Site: brandenburg
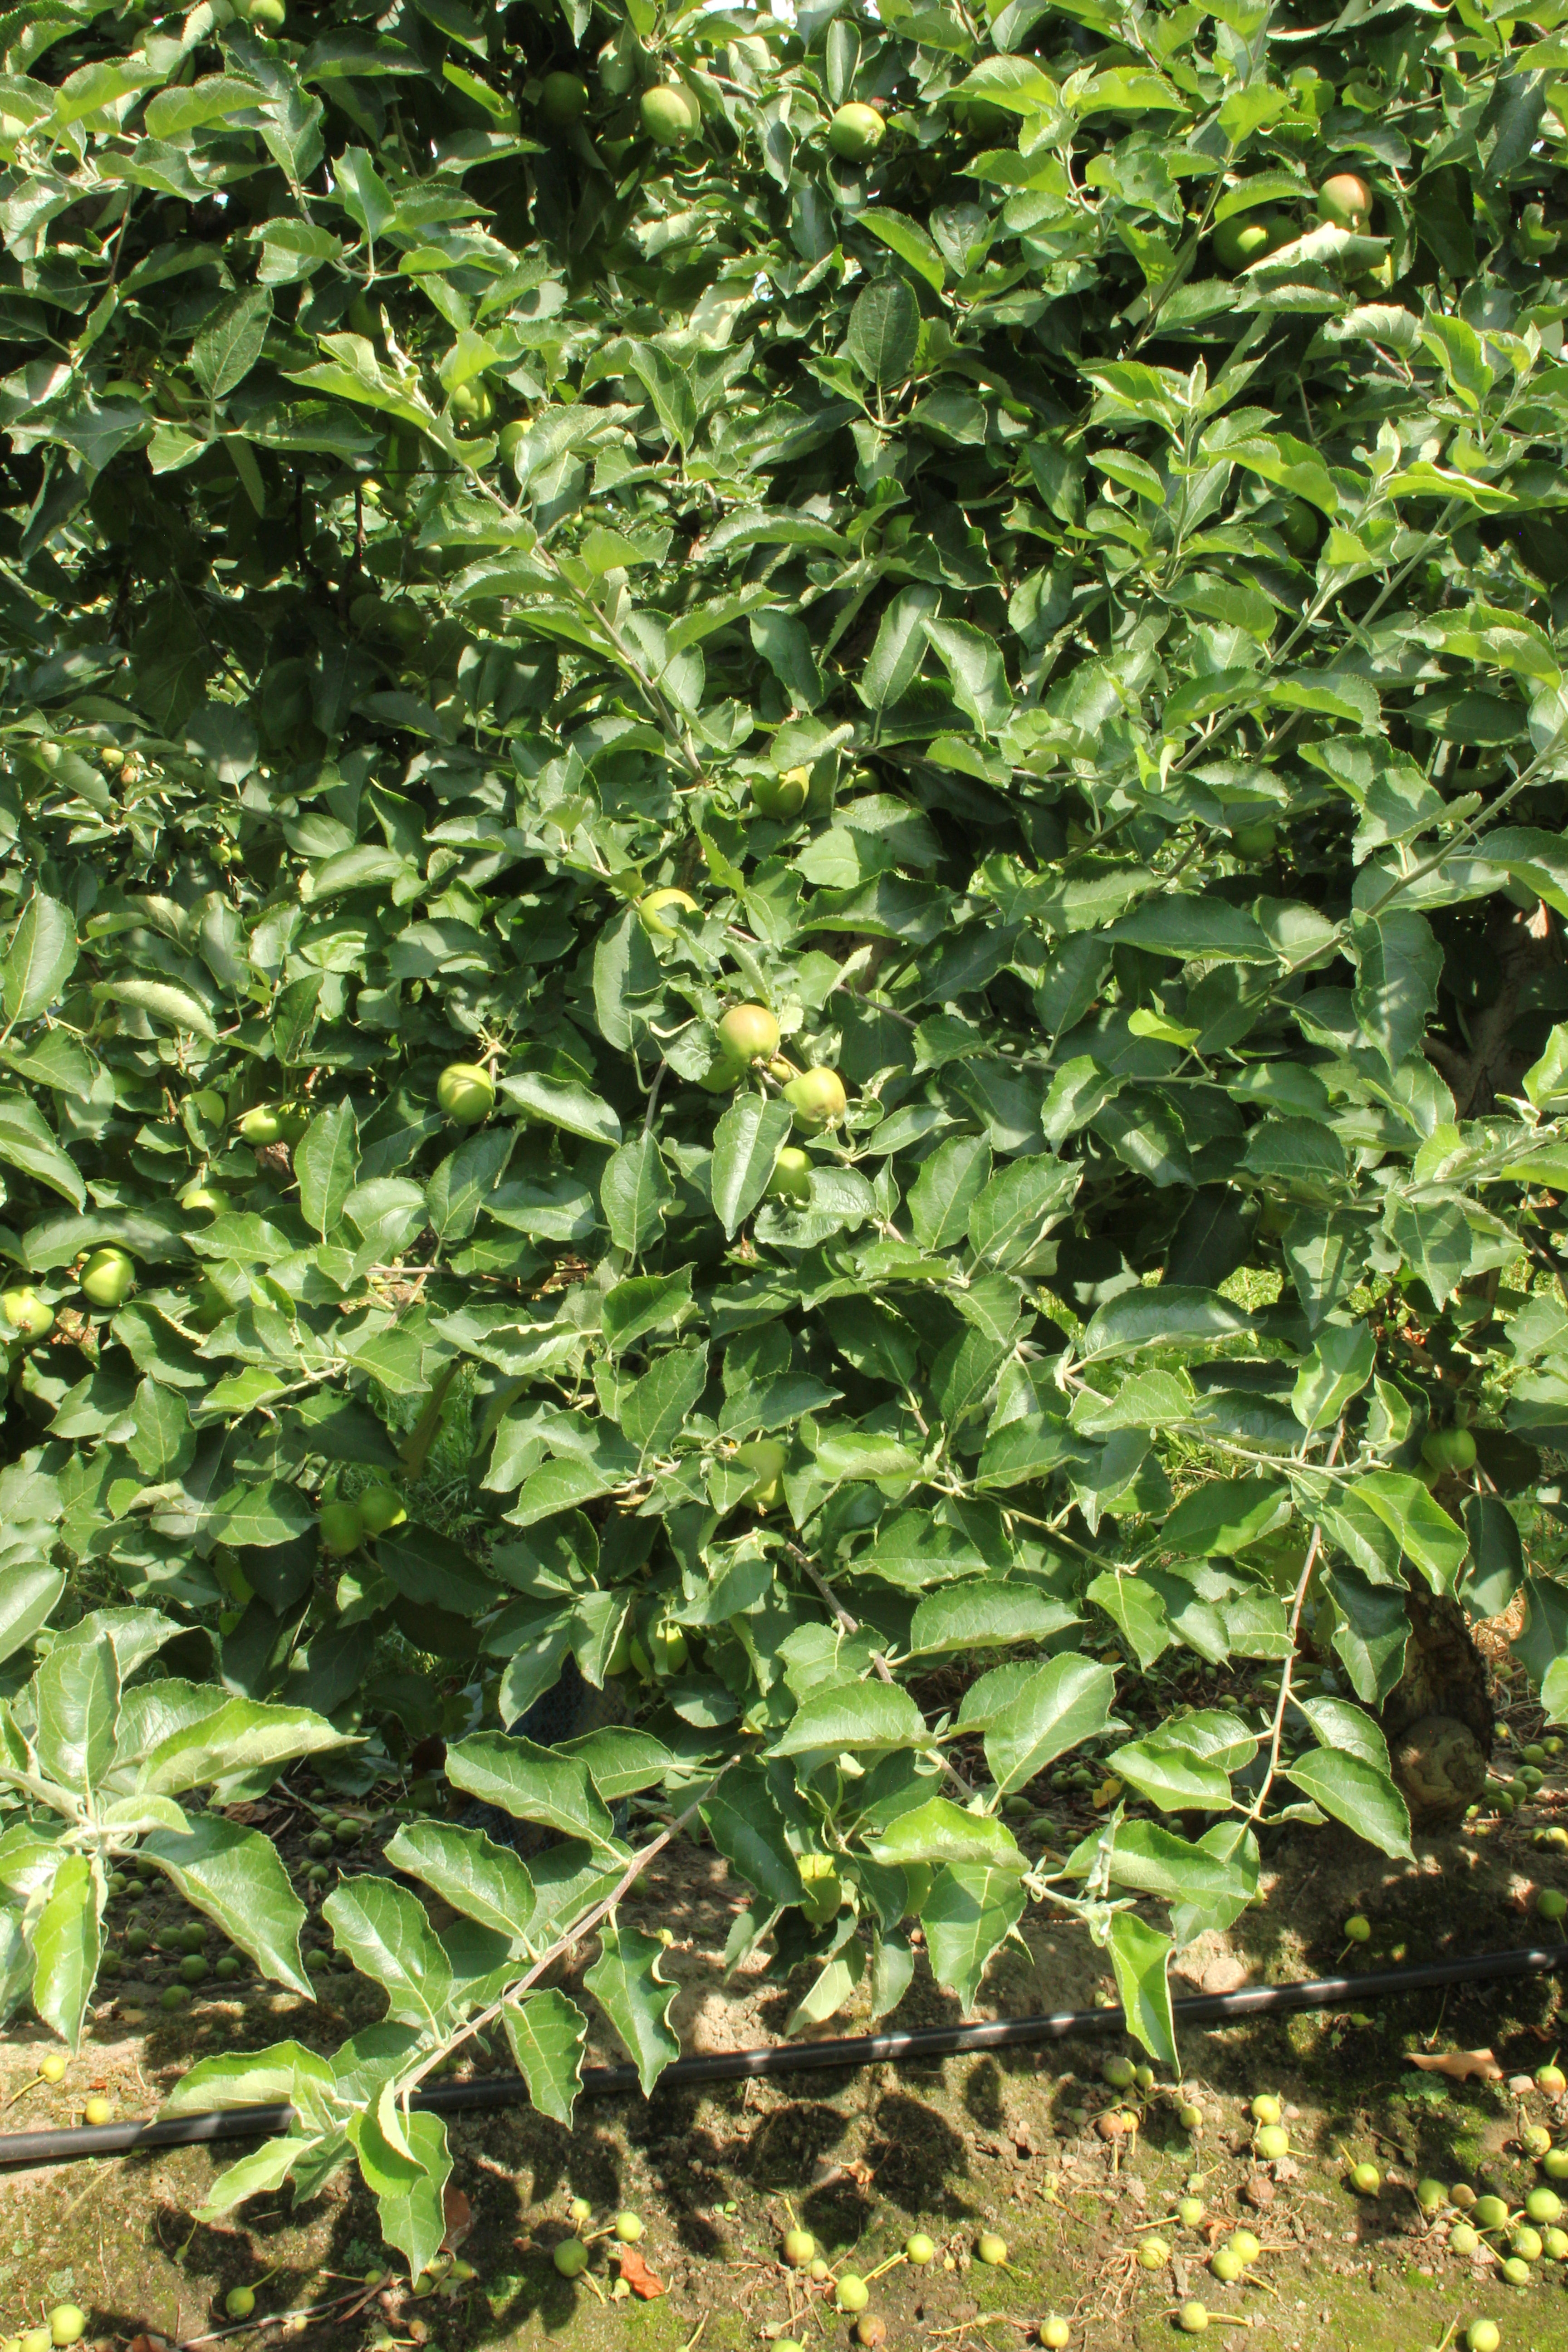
Growth stage (BBCH 74): Development of fruit